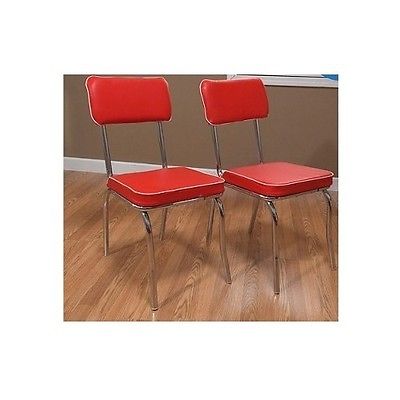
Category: chair